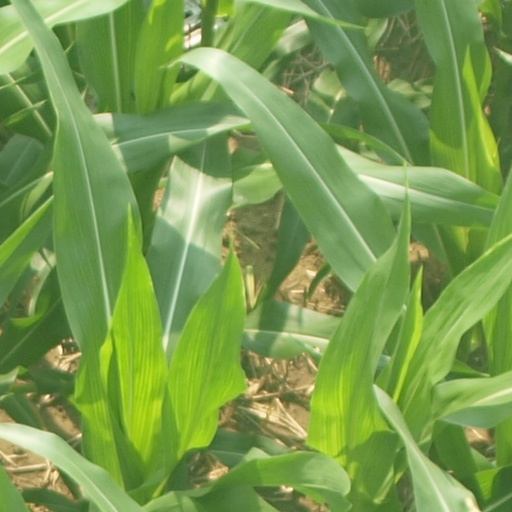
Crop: maize; corn